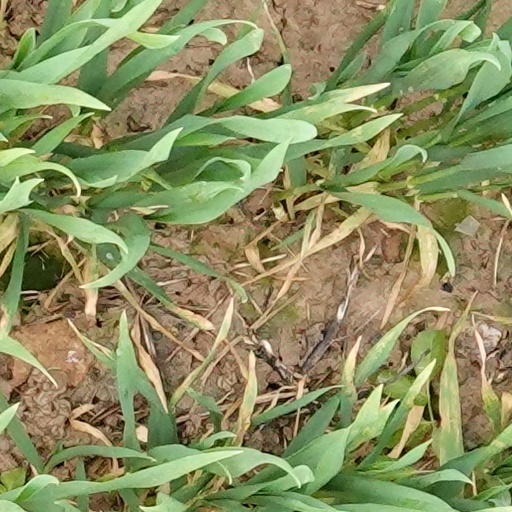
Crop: wheat